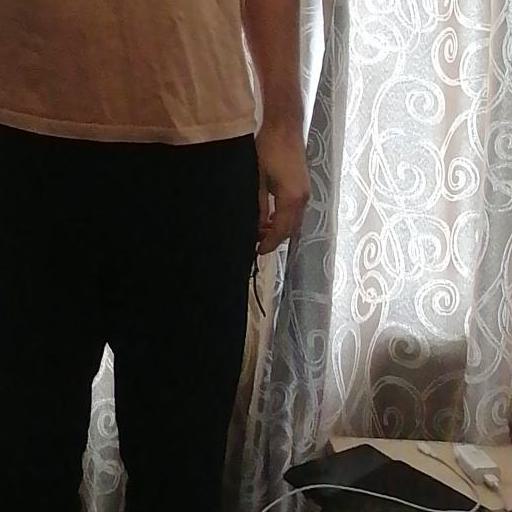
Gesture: no_gesture